Jack Clayton (American football)

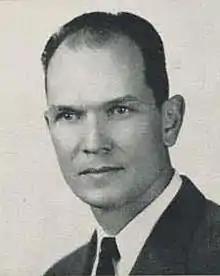
Clayton in 1953

Jack H. Clayton (January 4, 1915 – January 26, 1997) was an American football, basketball, and baseball coach. He served as the head men's basketball coach at Centenary College of Louisiana during the 1946–1947 before moving to Bowling Green, Kentucky to become the head football coach at Western Kentucky State College from 1948 to 1956. Clayton later became the head football coach (1957–1966) and head baseball coach (1967–1968) at Northwestern State University in Natchitoches, Louisiana.